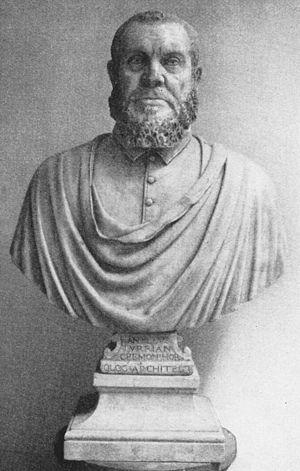
Juanelo Turriano ou Giovanni Torriani ou encore Gionello della Torre, né à Crémone, alors dans le duché de Milan, vers 1500 et mort à Tolède en Espagne le 13 juin 1585, est un horloger, ingénieur et constructeur d’automates hispano-milanais renommé de son temps.